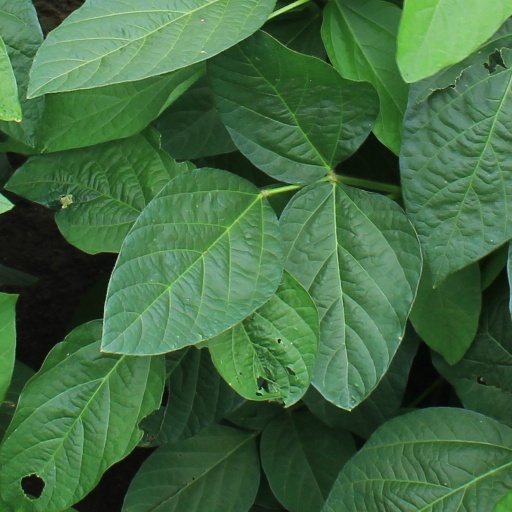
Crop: soybean